Communication

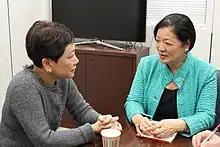
Kathy Matayoshi and Mazie Hirono conversing in the White House, an example of interpersonal communication

Interpersonal communication is communication between distinct people. Its typical form is dyadic communication, i.e. between two people, but it can also refer to communication within groups. It can be planned or unplanned and occurs in many forms, like when greeting someone, during salary negotiations, or when making a phone call. Some communication theorists, like Virginia M. McDermott, understand interpersonal communication as a fuzzy concept that manifests in degrees. In this view, an exchange varies in how interpersonal it is based on several factors. It depends on how many people are present, and whether it happens face-to-face rather than through telephone or email. A further factor concerns the relation between the communicators: group communication and mass communication are less typical forms of interpersonal communication and some theorists treat them as distinct types.